Bangladeshi nationalism

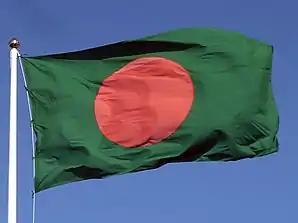
National flag of Bangladesh

Bangladeshi nationalism is a civic nationalism that promotes the territorial identity of Bangladeshis. It originated as an ideology that emerged during the late 1970s and popularized by former President Ziaur Rahman.